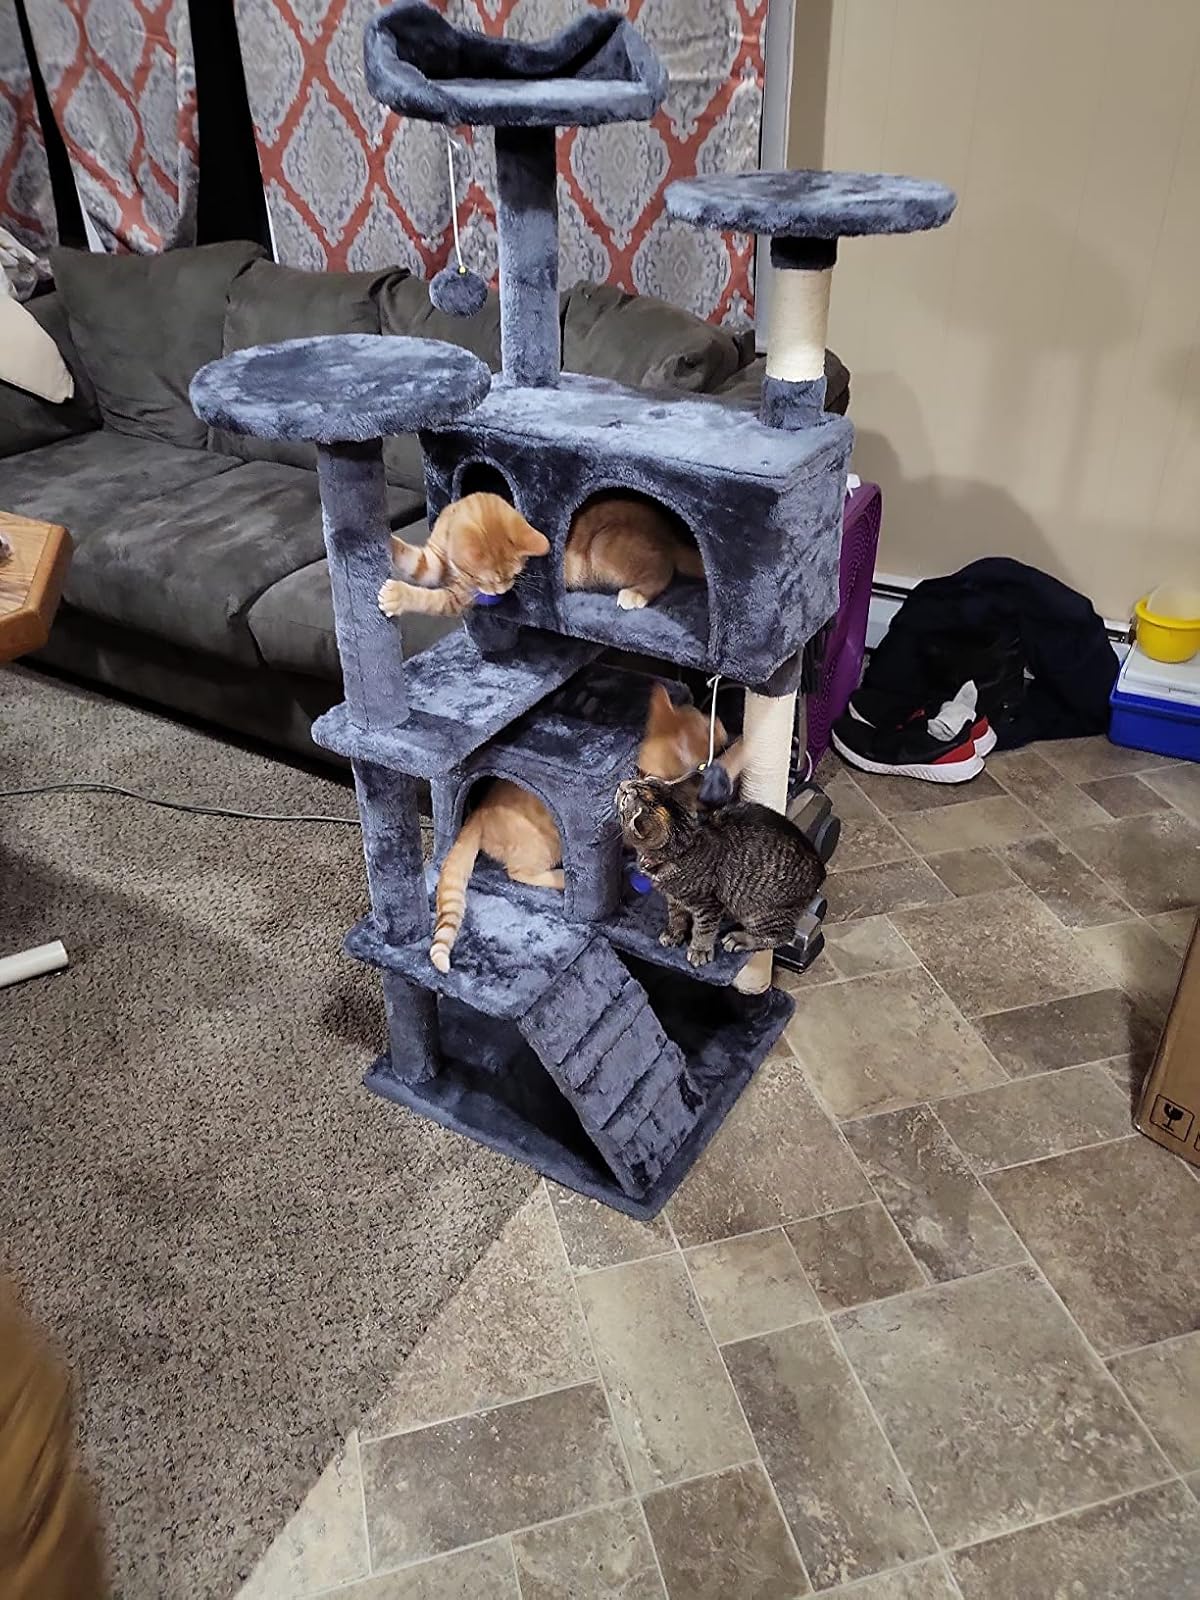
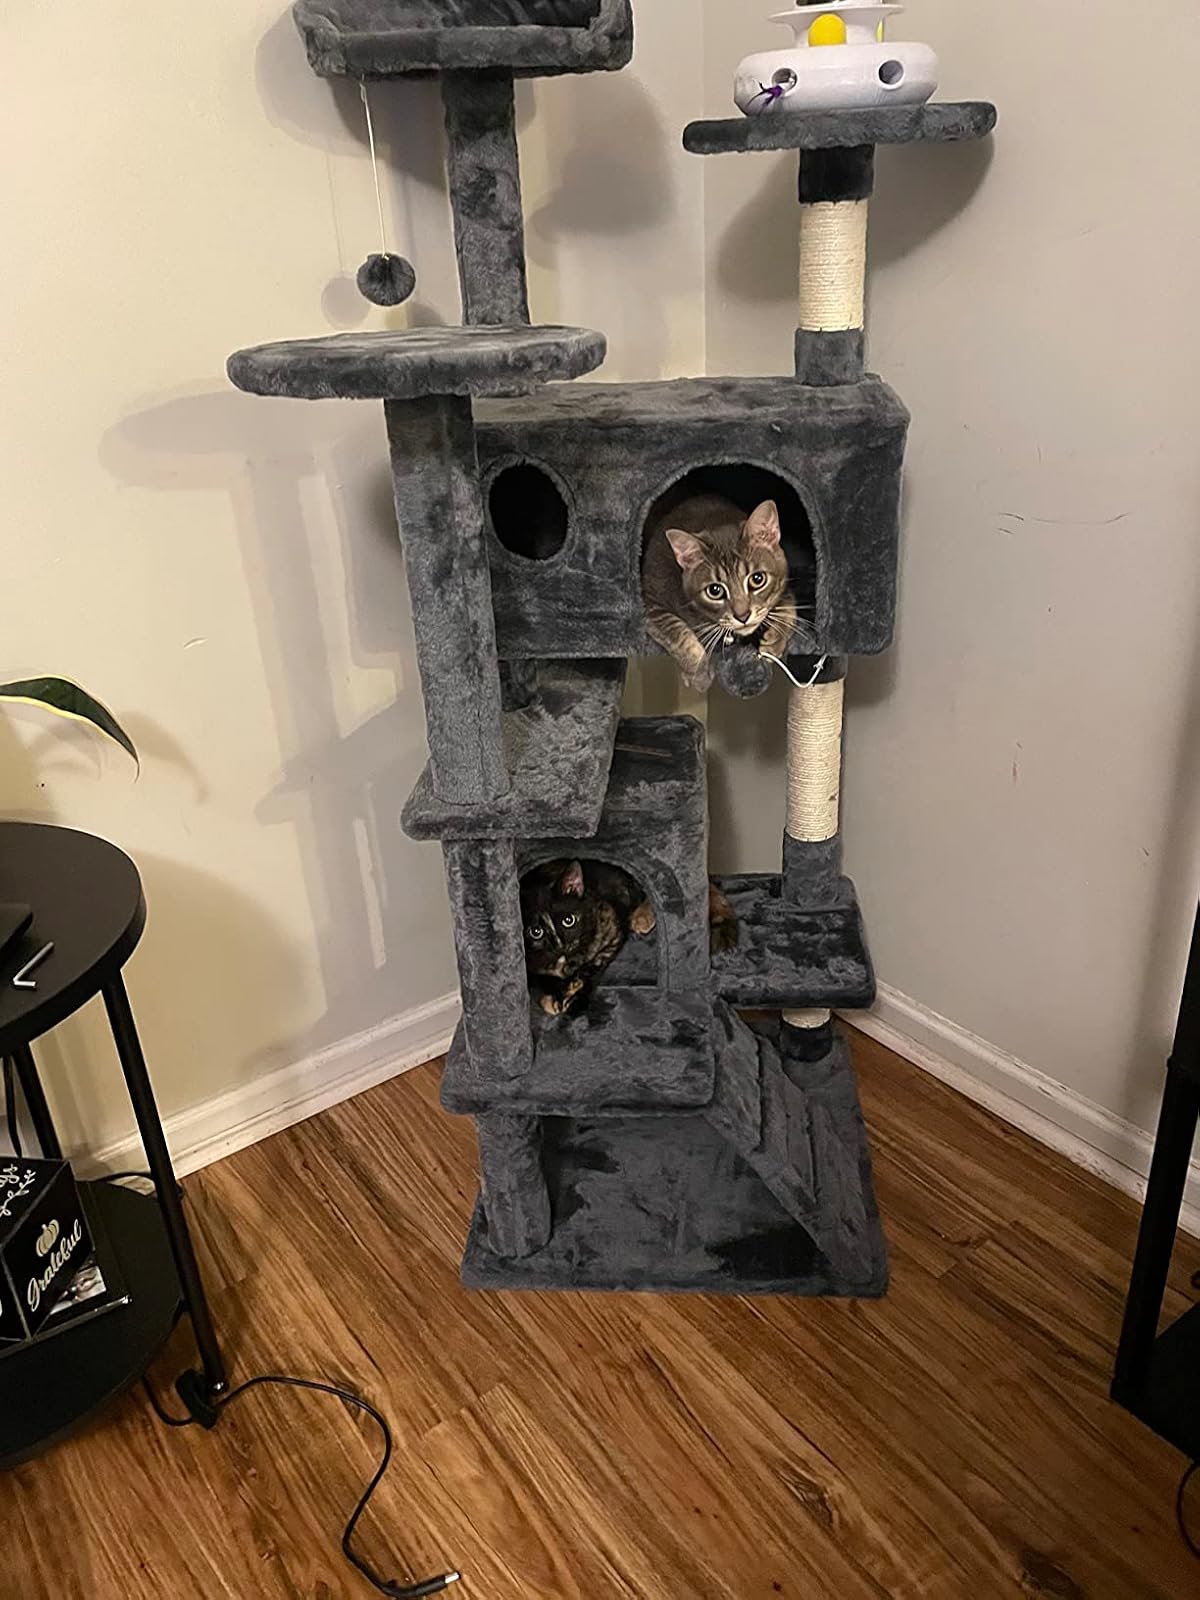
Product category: items_cat tree
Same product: yes